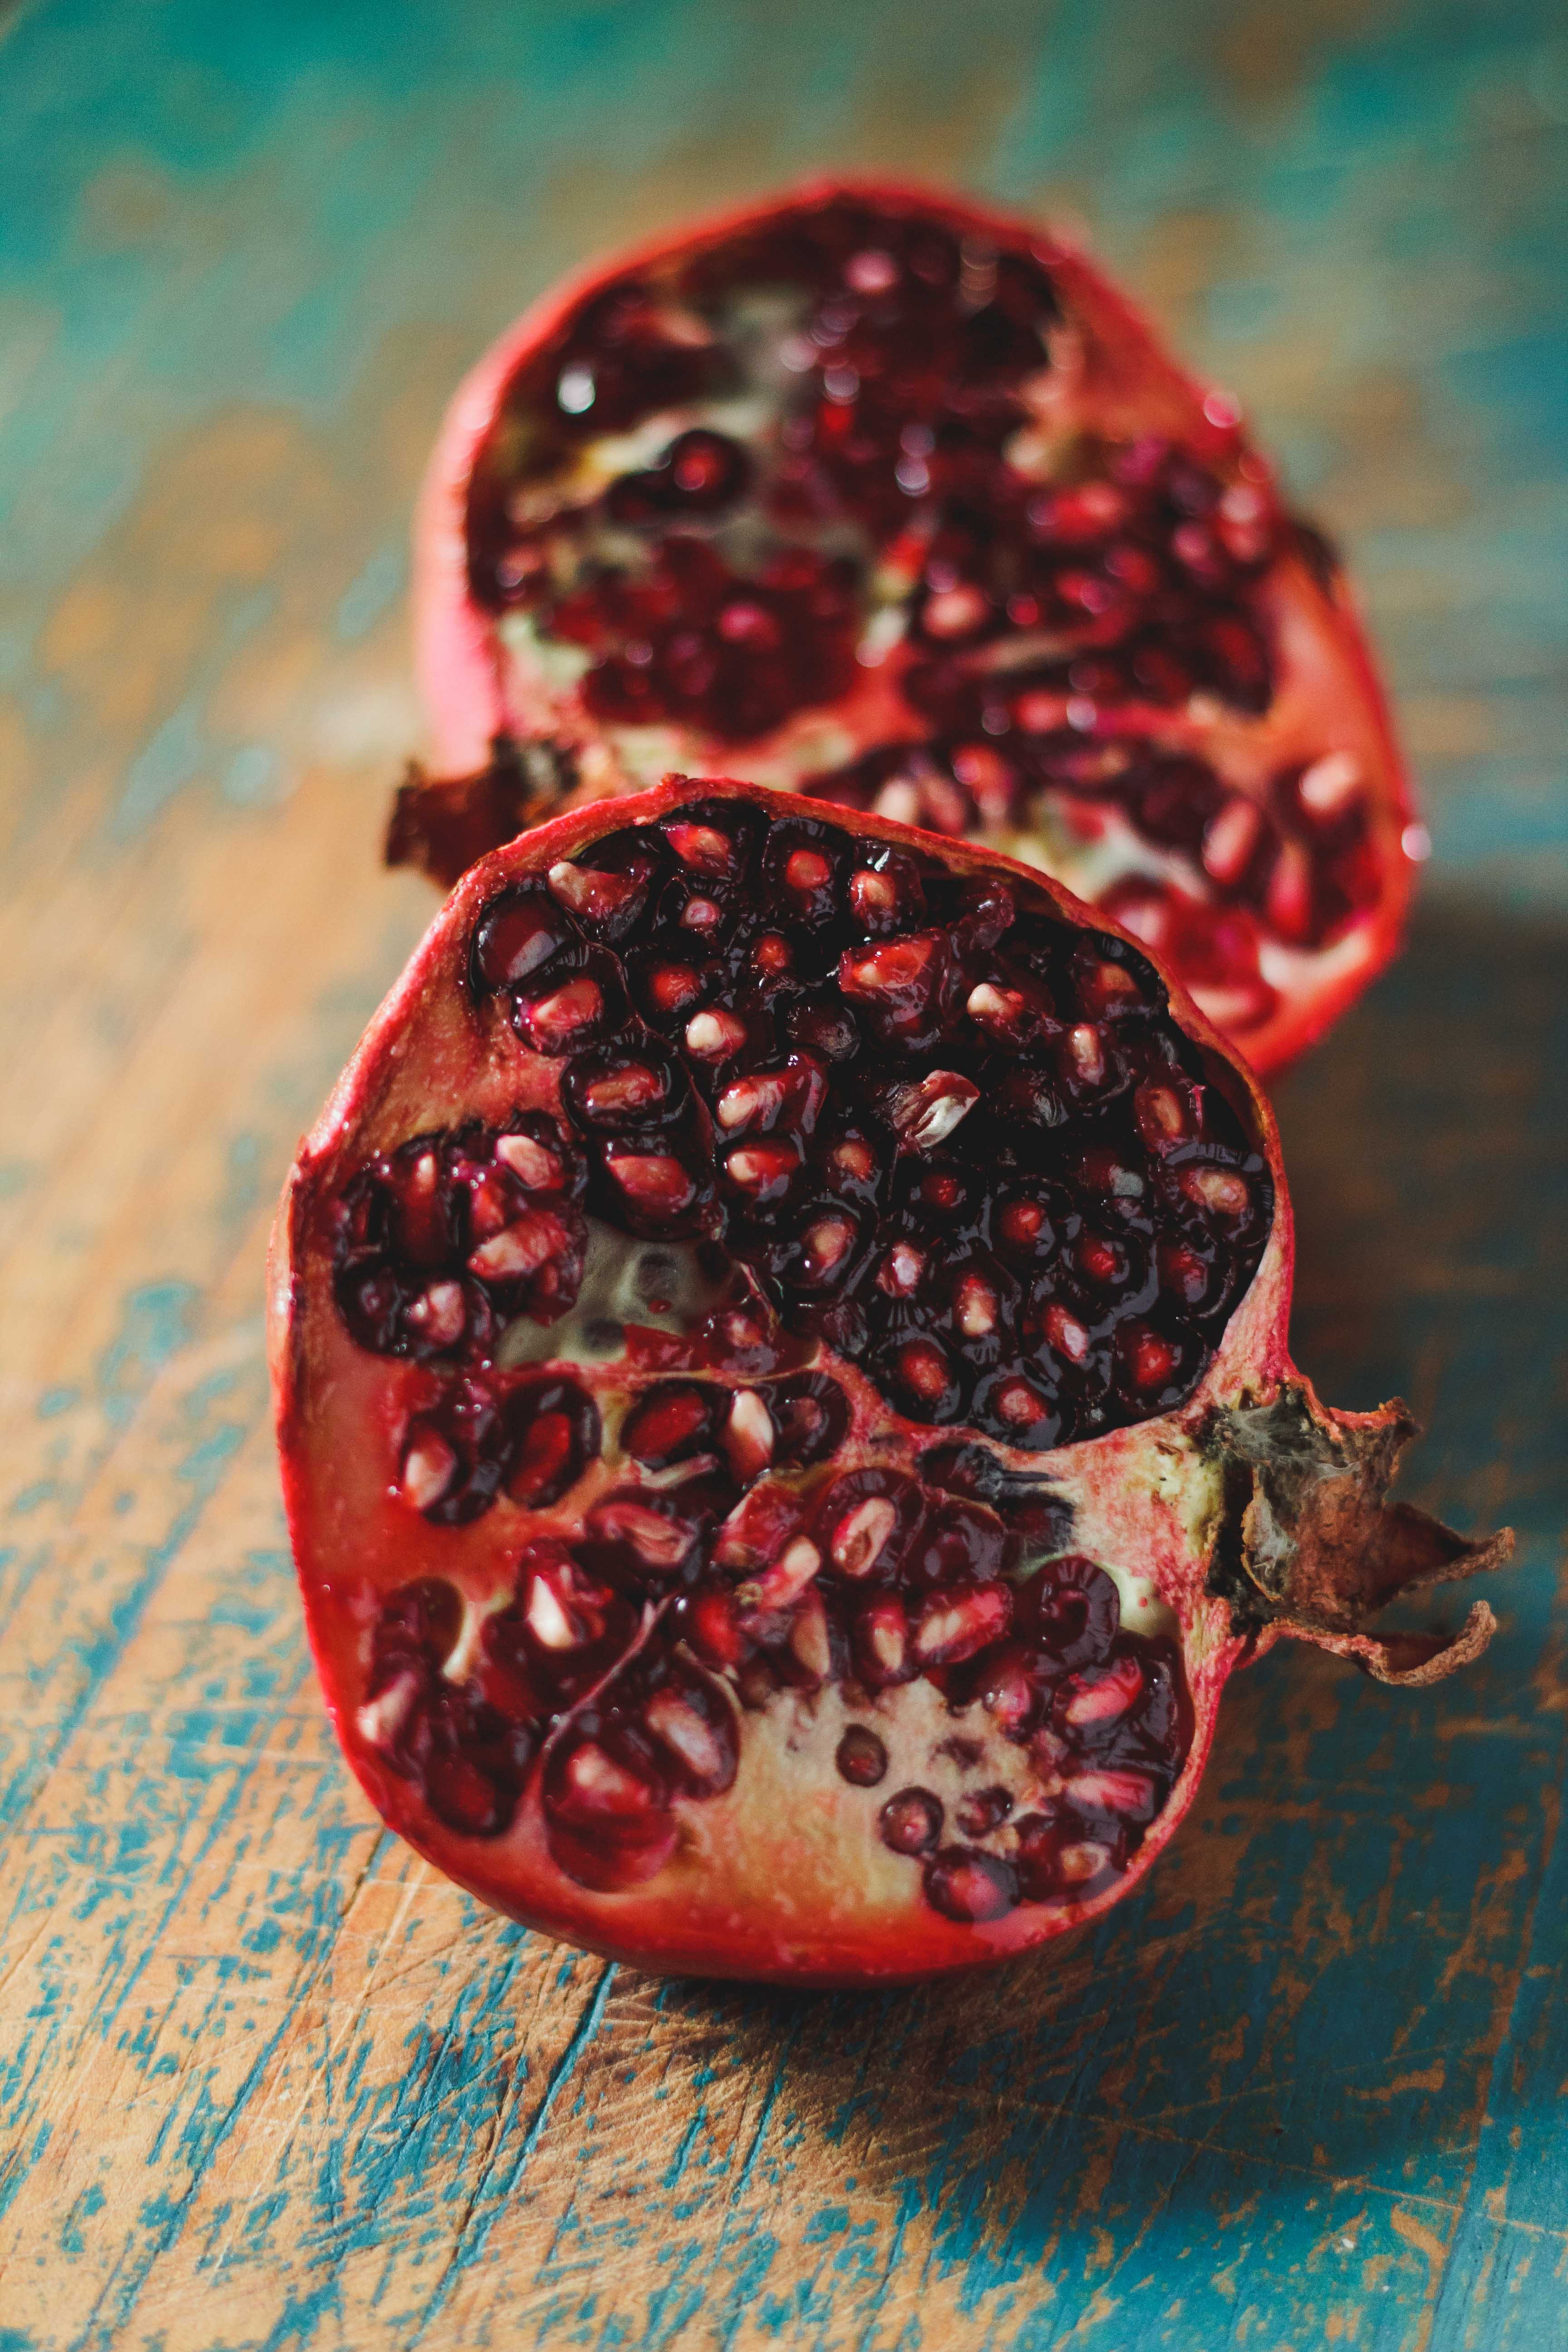
natural, body jewelry, petal, plant, jewellery, automotive lighting, glass, berry, art, carmine, fashion accessory, gemstone, metal, macro photography, natural foods, electric blue, superfood, pattern, fruit, produce, accessory fruit, heart, rock, Superfruit, still life photography, magenta, strawberries, visual arts, love, sweetness, pomegranate, ingredient, frutti di bosco, coquelicot, still life, rose order, pollen